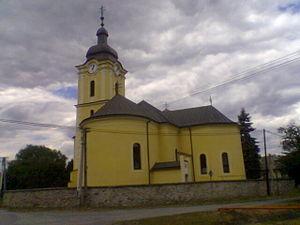
Pečovská Nová Ves est un village de Slovaquie situé dans la région de Prešov.